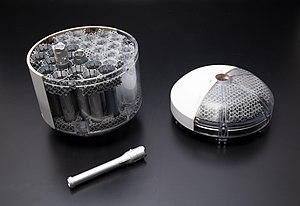
Mars 2020 est une mission spatiale d'exploration de la planète Mars développée par le JPL, établissement de l'agence spatiale américaine. La mission consiste à déployer l'astromobile Perseverance sur le sol martien pour étudier sa surface. Mars 2020 constitue la première d'une série de trois missions dont l'objectif final est de ramener des échantillons du sol martien sur Terre pour permettre leur analyse. Ce projet, considéré comme prioritaire par la communauté scientifique depuis plusieurs décennies, n'avait jamais reçu d'implémentation du fait de son coût, de ses difficultés techniques et du risque d'échec élevé. Pour remplir les objectifs de sa mission l'astromobile doit prélever une quarantaine de carottes de sol et de roches sur des sites sélectionnés à l'aide des instruments embarqués. Le résultat de ces prélèvements doit être déposé par l'astromobile sur des emplacements soigneusement repérés en attendant d'être ramenés sur Terre par une future mission étudiée conjointement par la NASA et l'Agence spatiale européenne. Selon le planning élaboré par les deux agences, le retour sur Terre est prévu pour 2031 sous réserve de son financement.